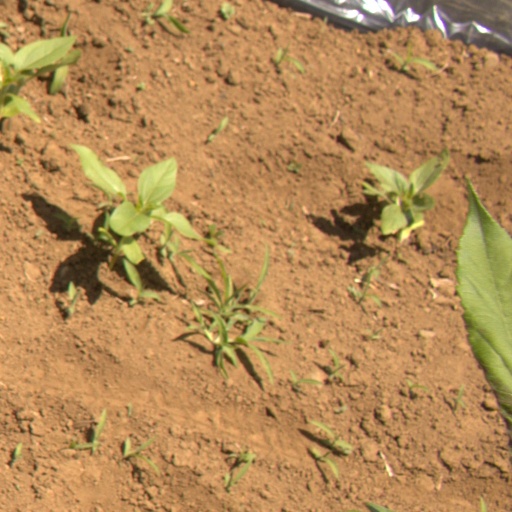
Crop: Jerusalem artichoke